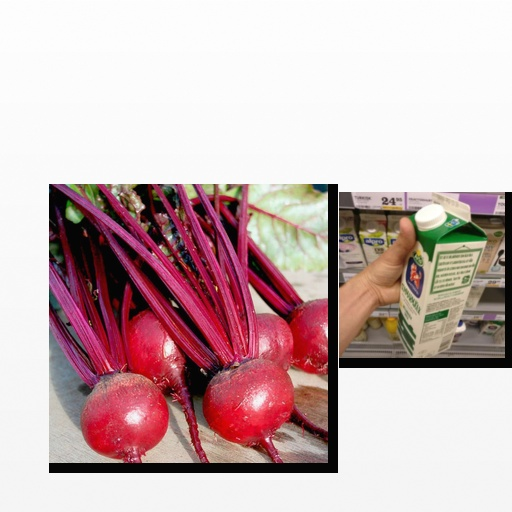
Food items: beetroot, milk